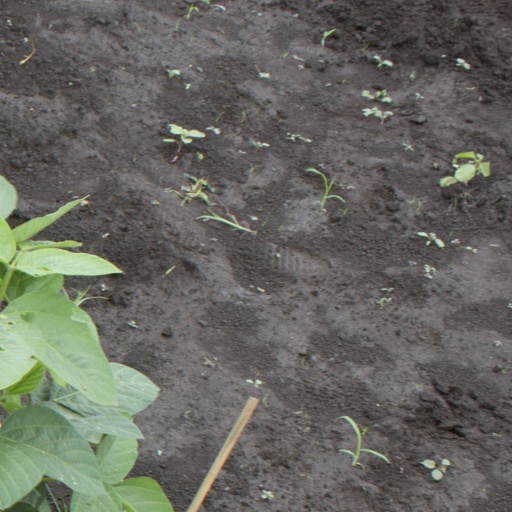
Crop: soybean